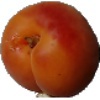
Label: apricot